Liz Walker (journalist)

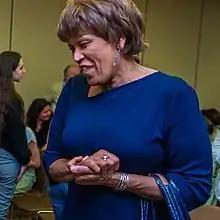
Rev. Walker in 2018

Liz Walker is an American pastor and retired journalist. She was the first black woman to co-anchor a newscast in Boston, Massachusetts, United States. She became the Pastor of the Roxbury Presbyterian Church in 2014.